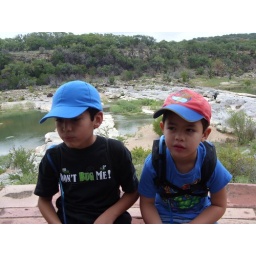
aidan and gordo went camping in their cute hats